List of mammals of Mauritania

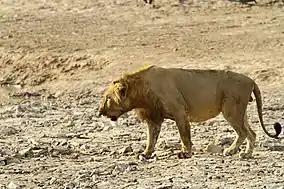
Lion

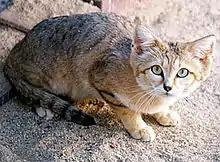
Sand cat

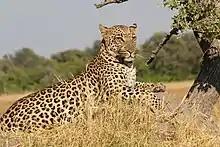
African leopard

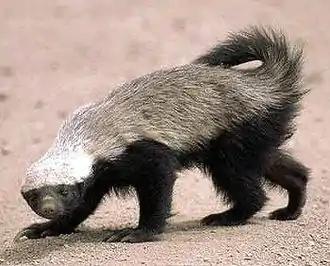
Honey badger

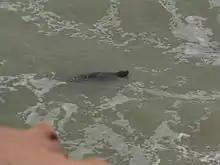
Mediterranean monk seal at Ras Nouadhibou

There are over 260 species of carnivorans, the majority of which eat meat as their primary dietary item. They have a characteristic skull shape and dentition.